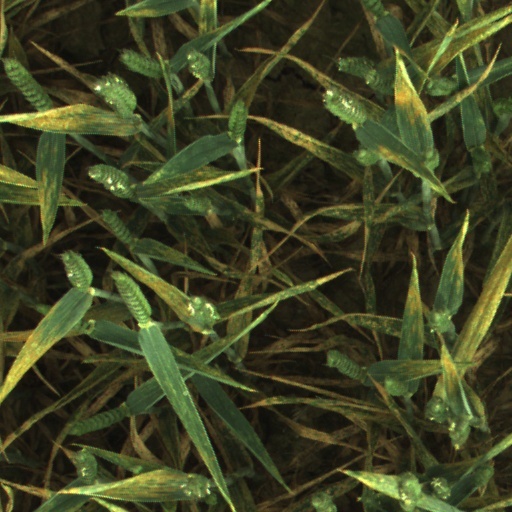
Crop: wheat